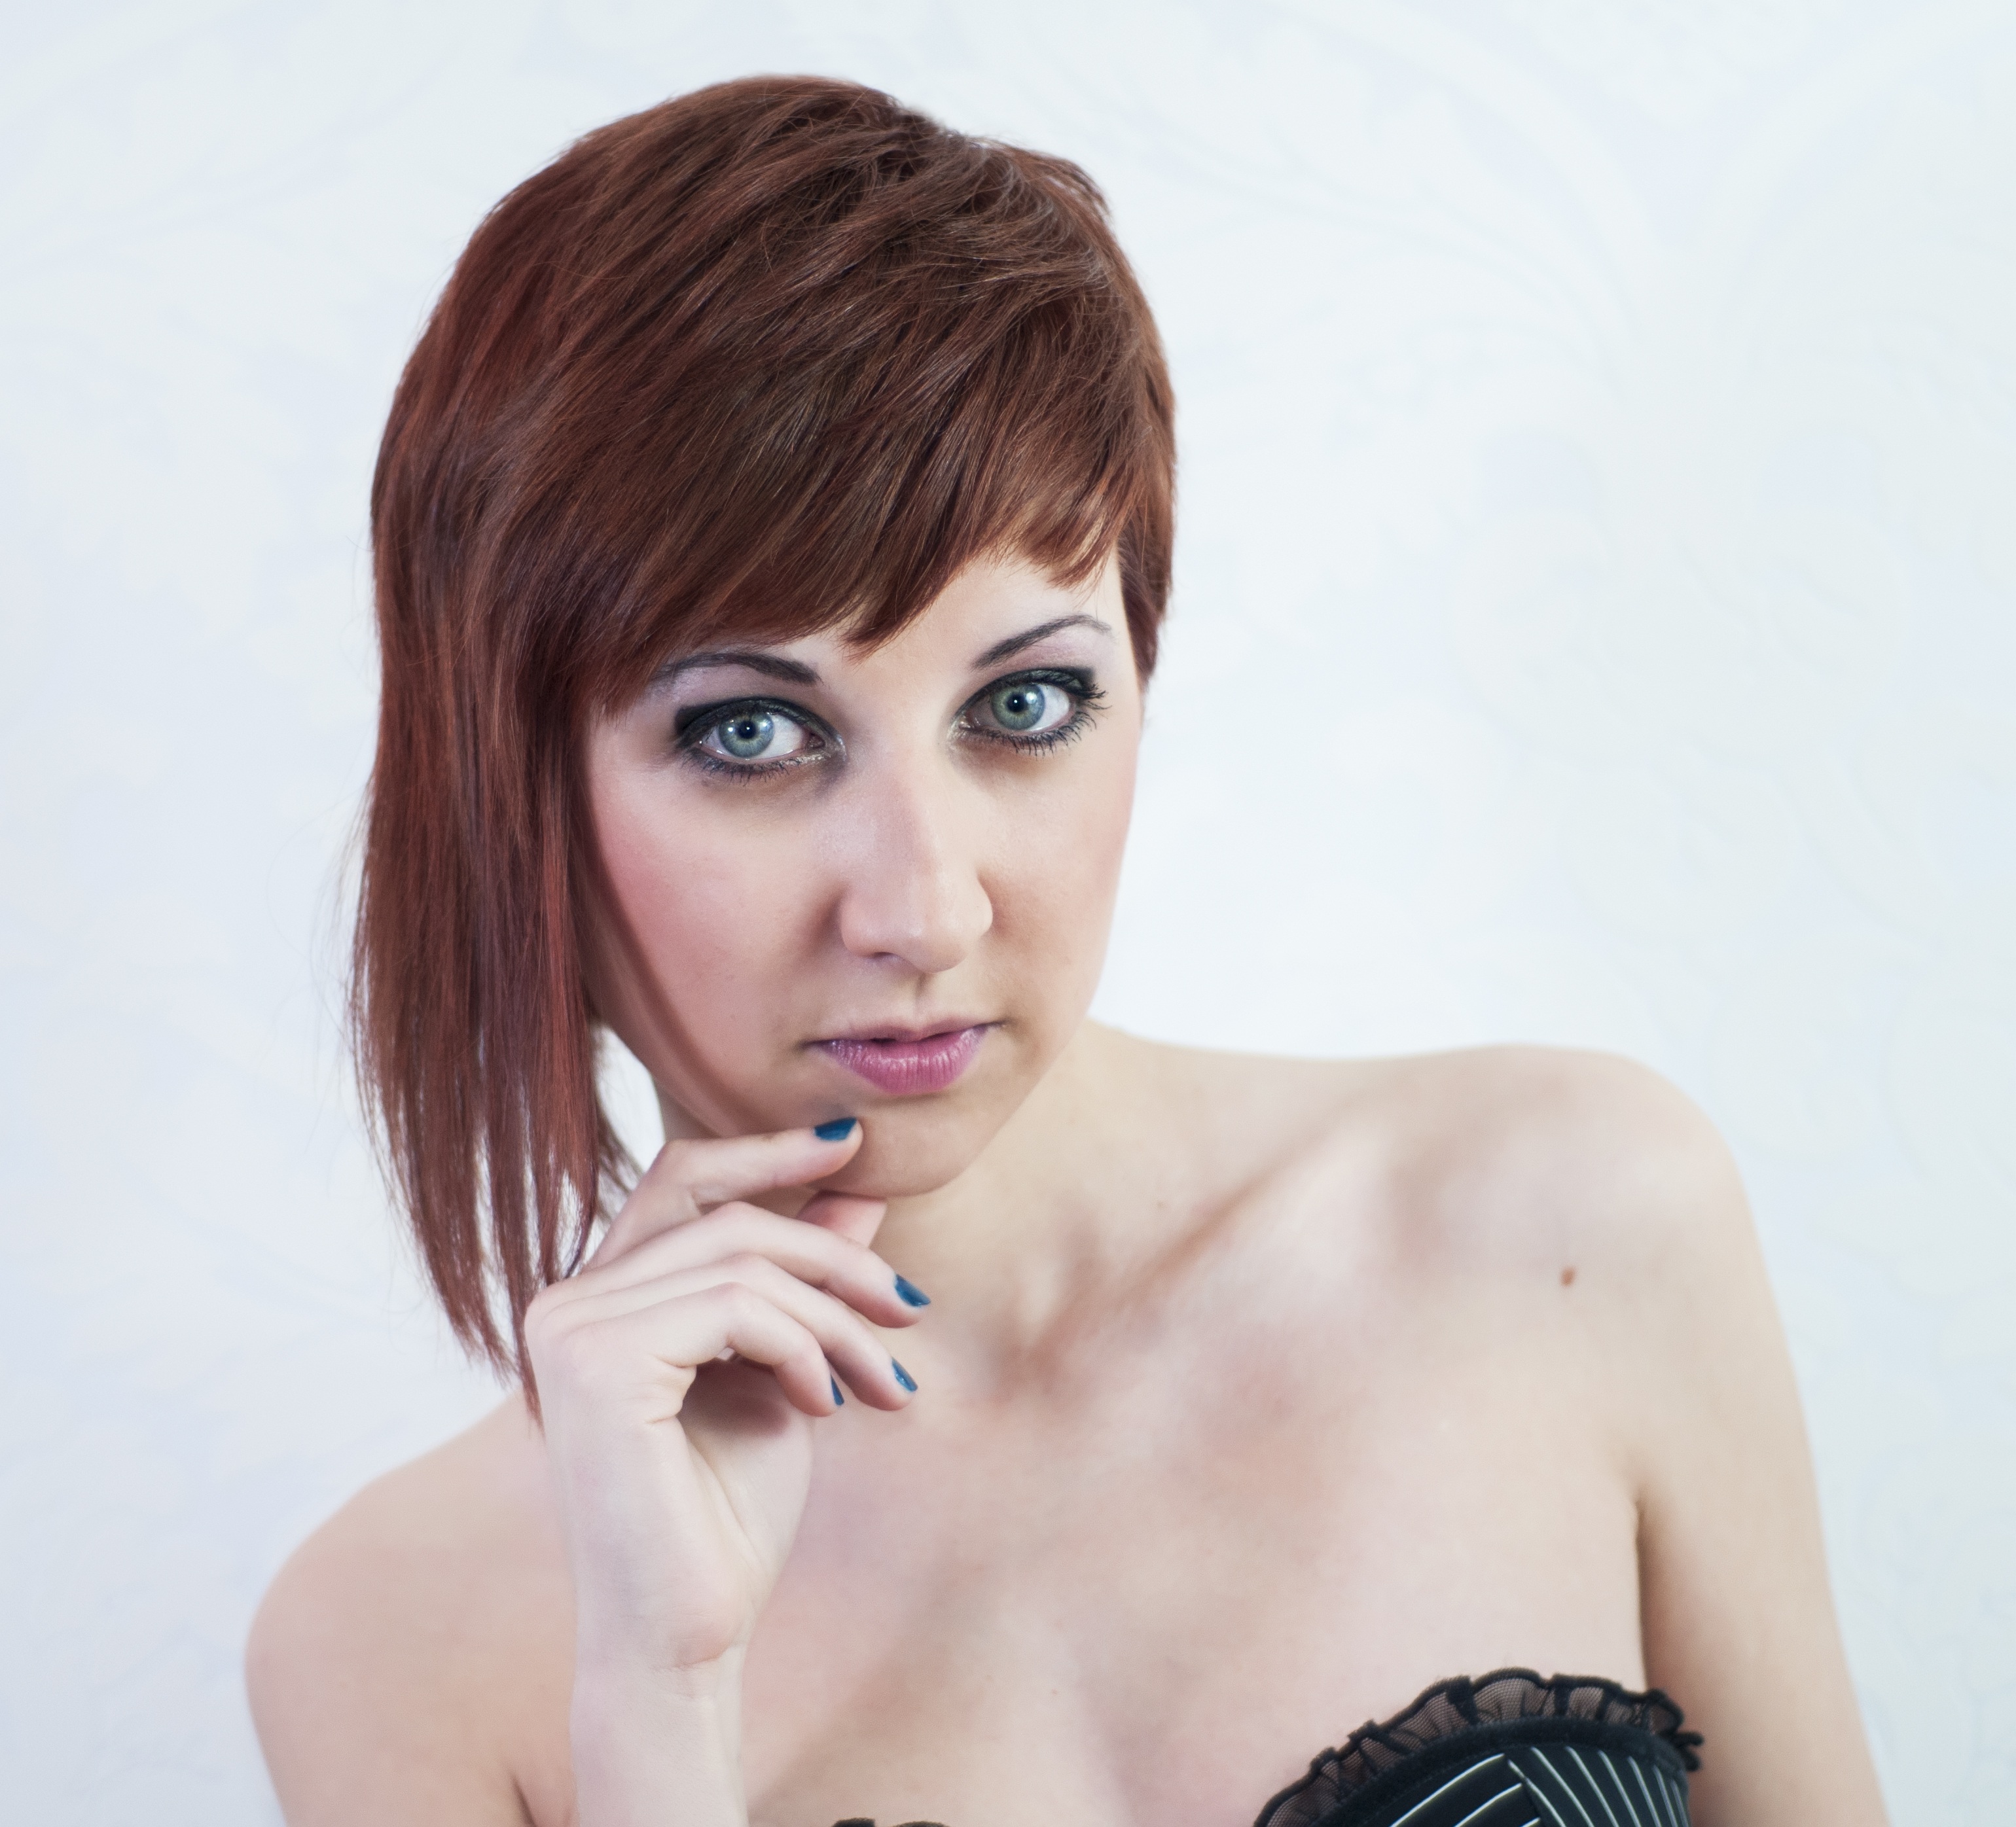
girl, hair, singer, portrait, model, hairstyle, mouth, long hair, black hair, face, nose, neck, eye, head, beauty, organ, short hair, photo shoot, appearance, brown hair, sense, art model, supermodel, gravure idol